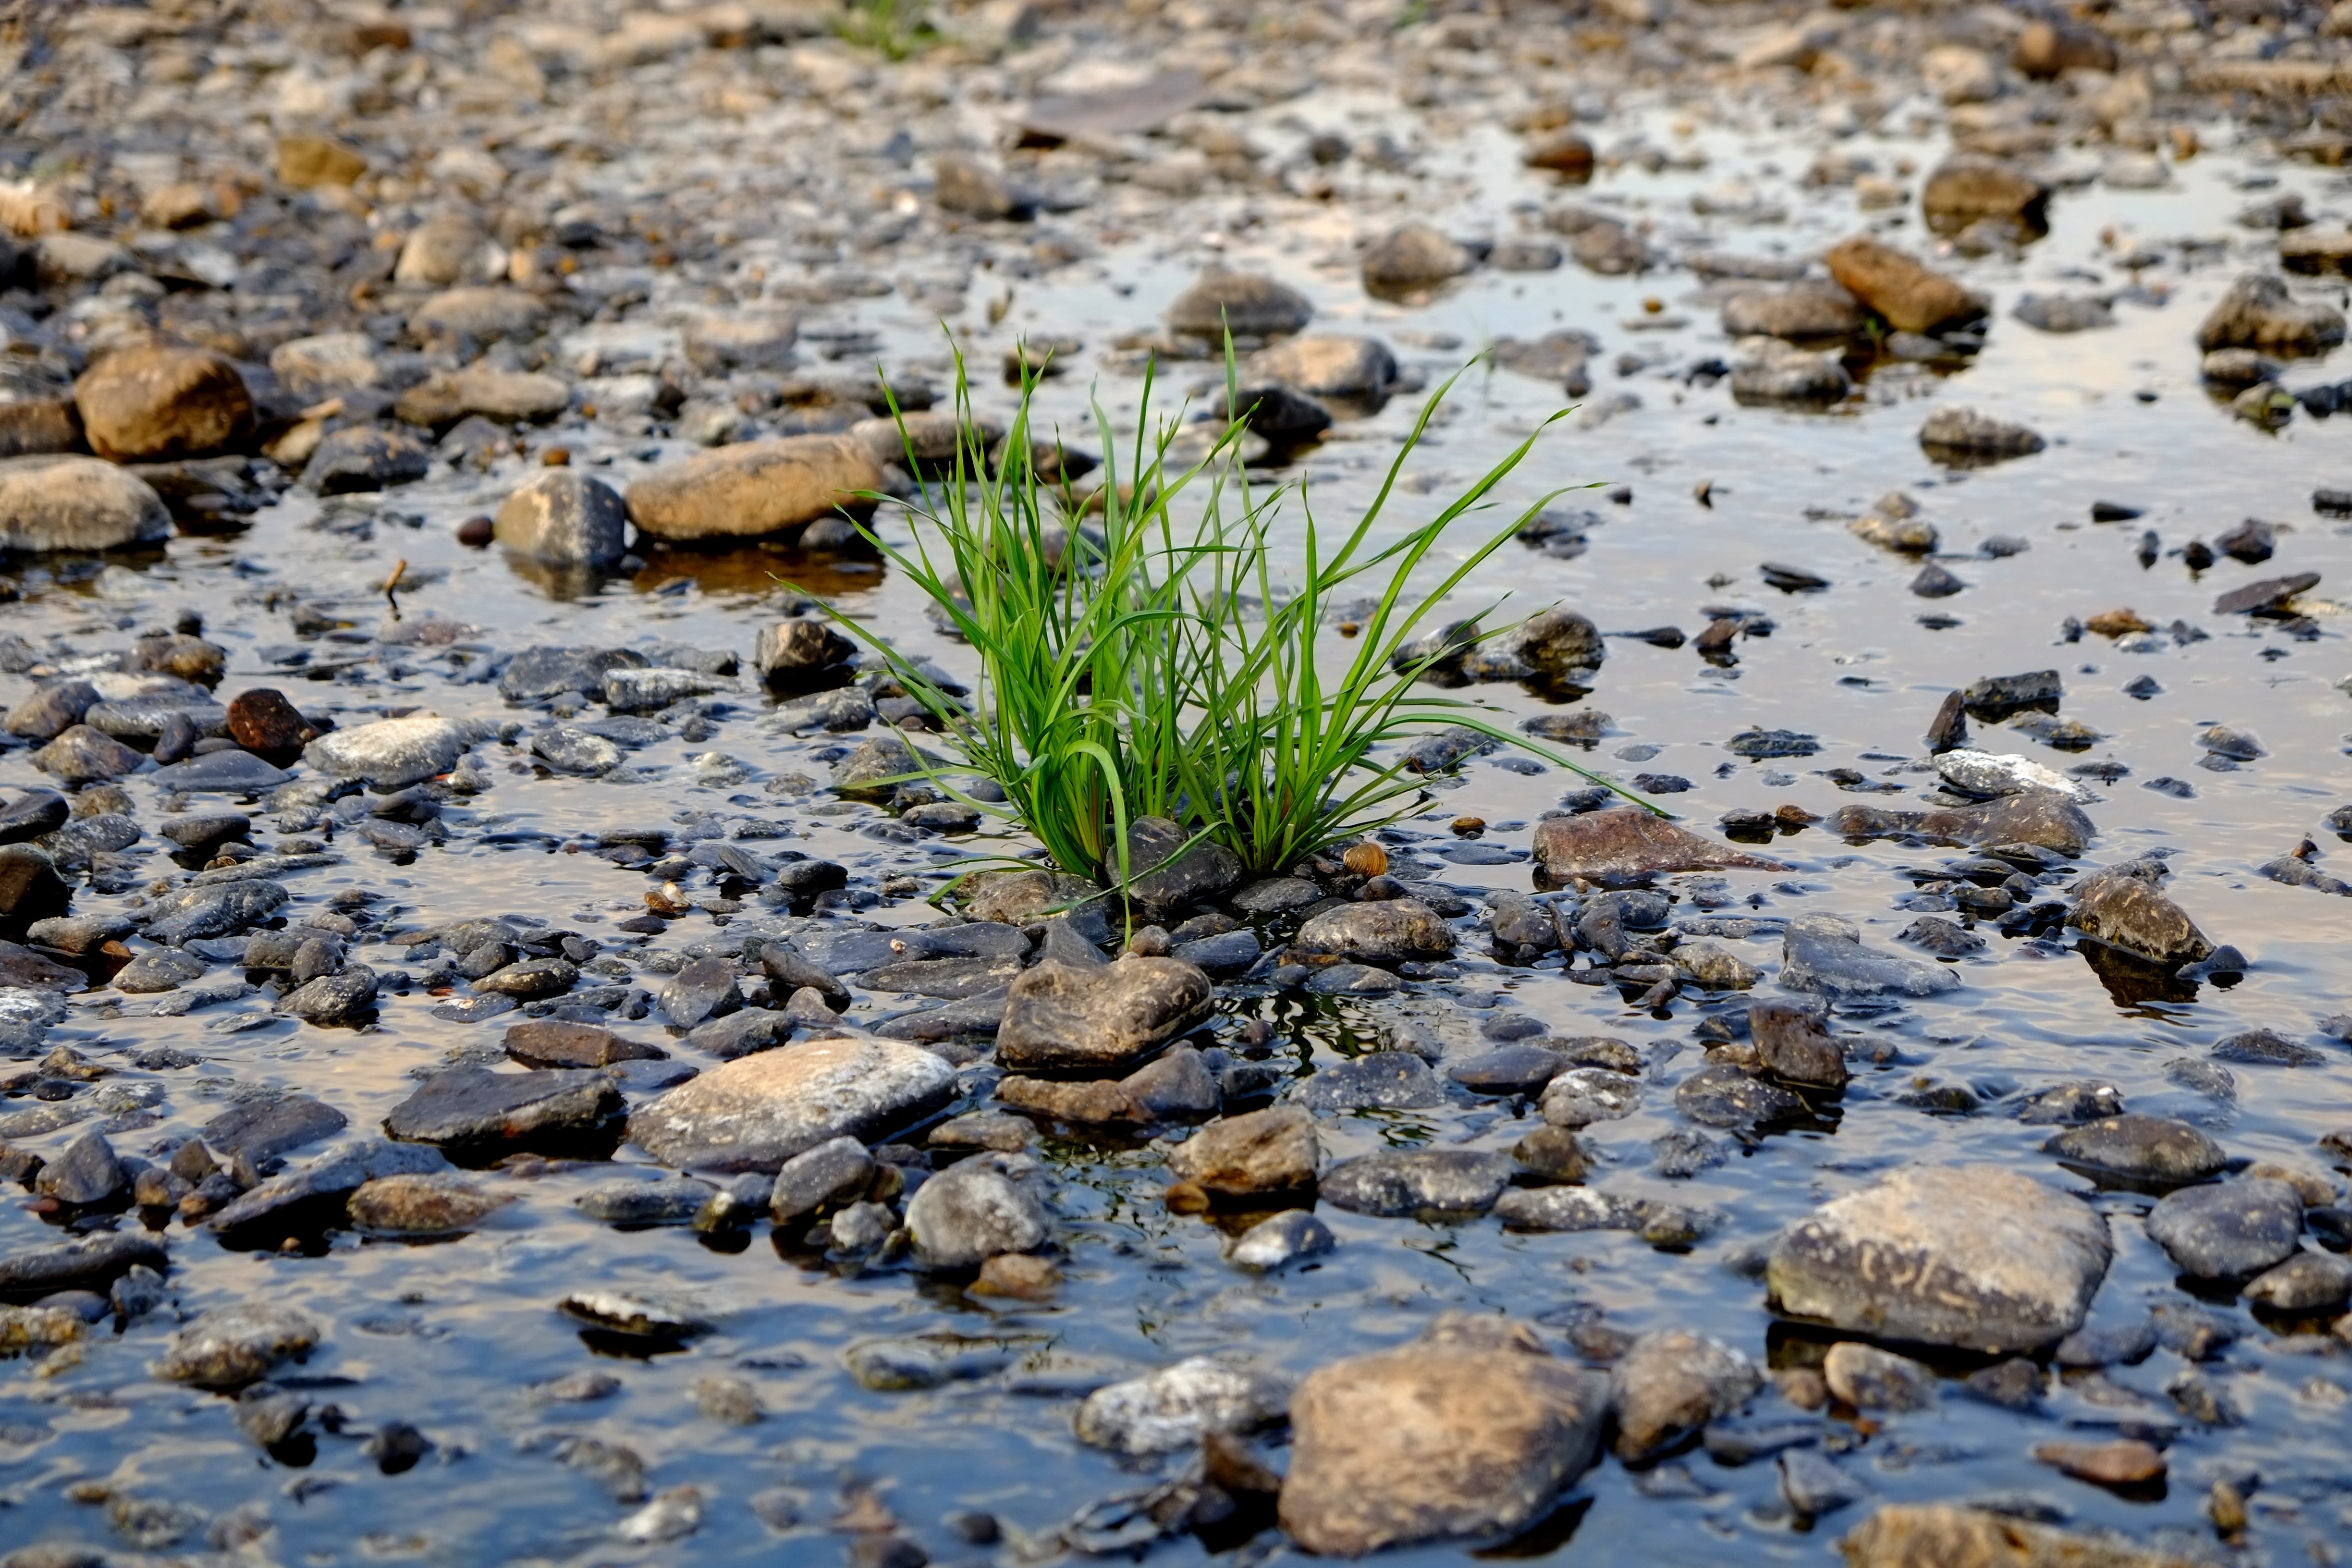
landscape, water, nature, grass, rock, liquid, plant, ground, leaf, flower, wet, river, pond, stream, green, grow, pebble, soil, flora, green plant, stones, bank, earth, mood, waters, tundra, fluent, steinchen, grass family